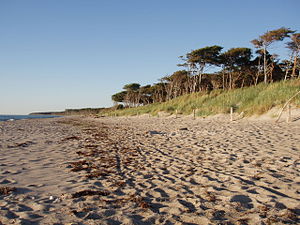
Fischland-Darß-Zingst / Darß
Fischland-Darß-Zingst er en 45 kilometer lang halvø på Østersøkysten mellem Rostock og Stralsund. Den adskiller Darß-Zingster Boddenkette fra det åbne vand i Østersøen. Den sydvestlige del af halvøen hedder Fischland, så Darß og længst mod øst Zingst. Det nordligste punkt på halvøen er Darßer Ort, hvor der er et fyrtårn.